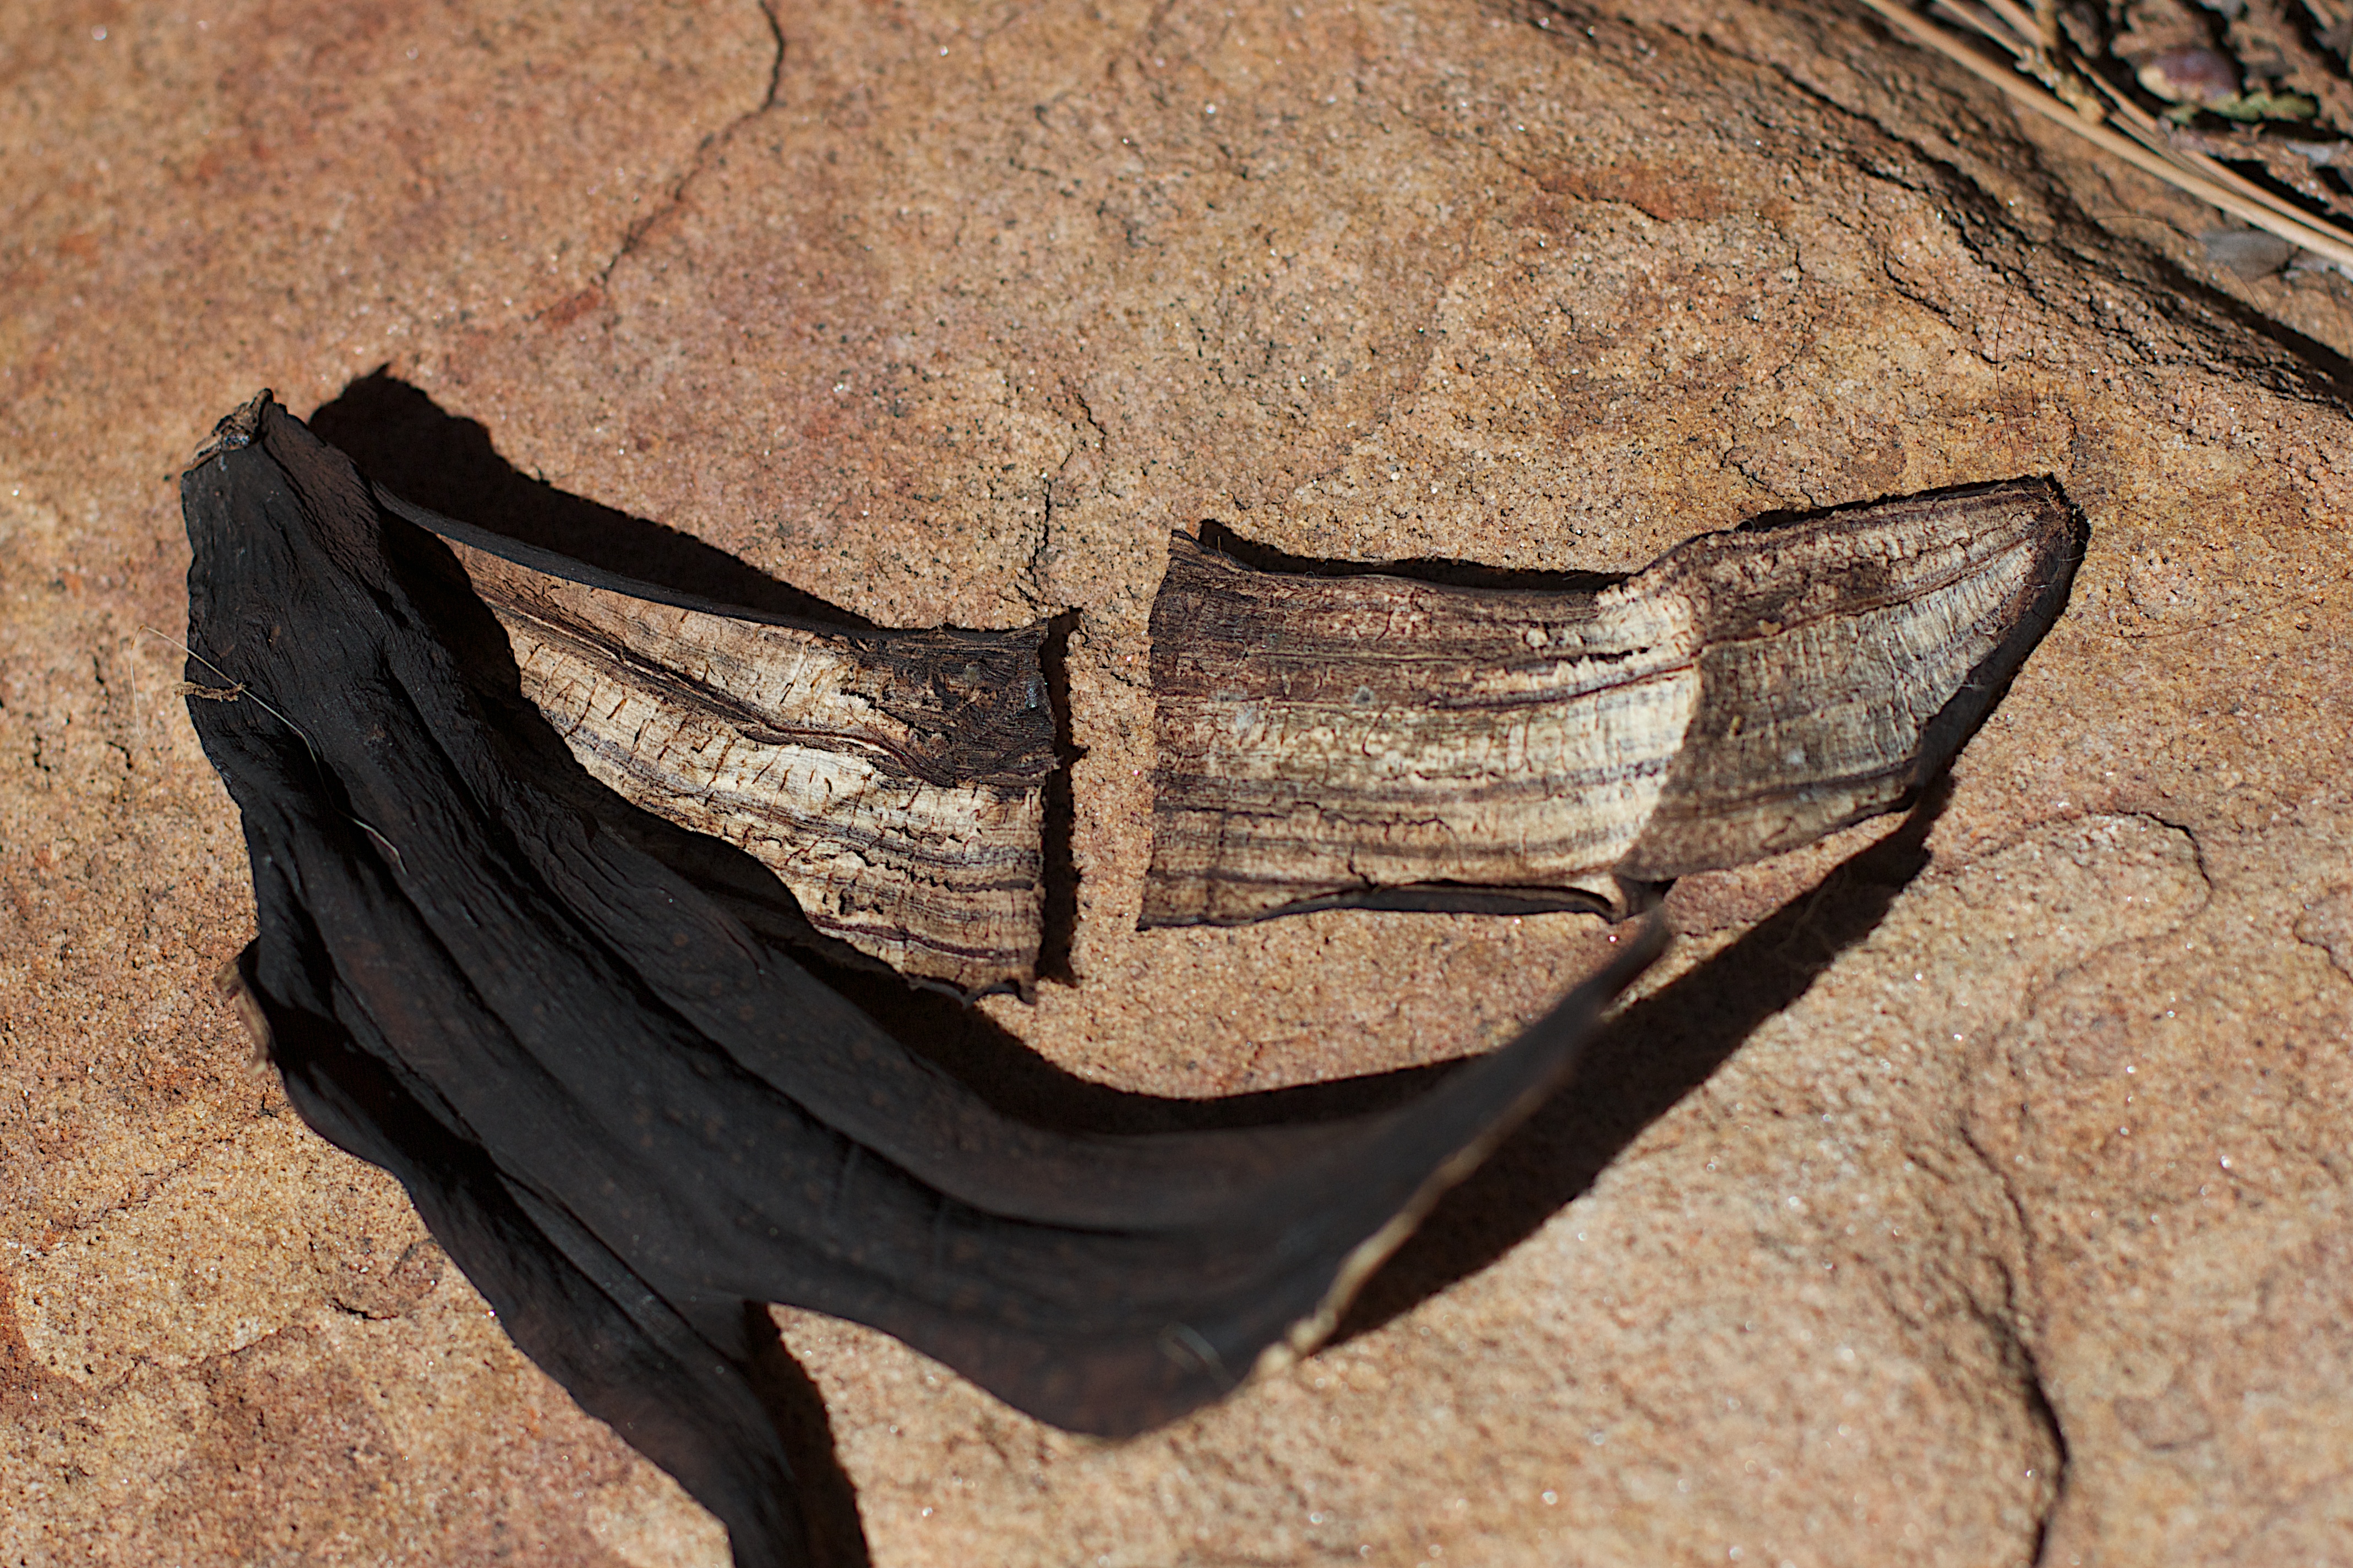
wing, wood, leaf, clothing, banana